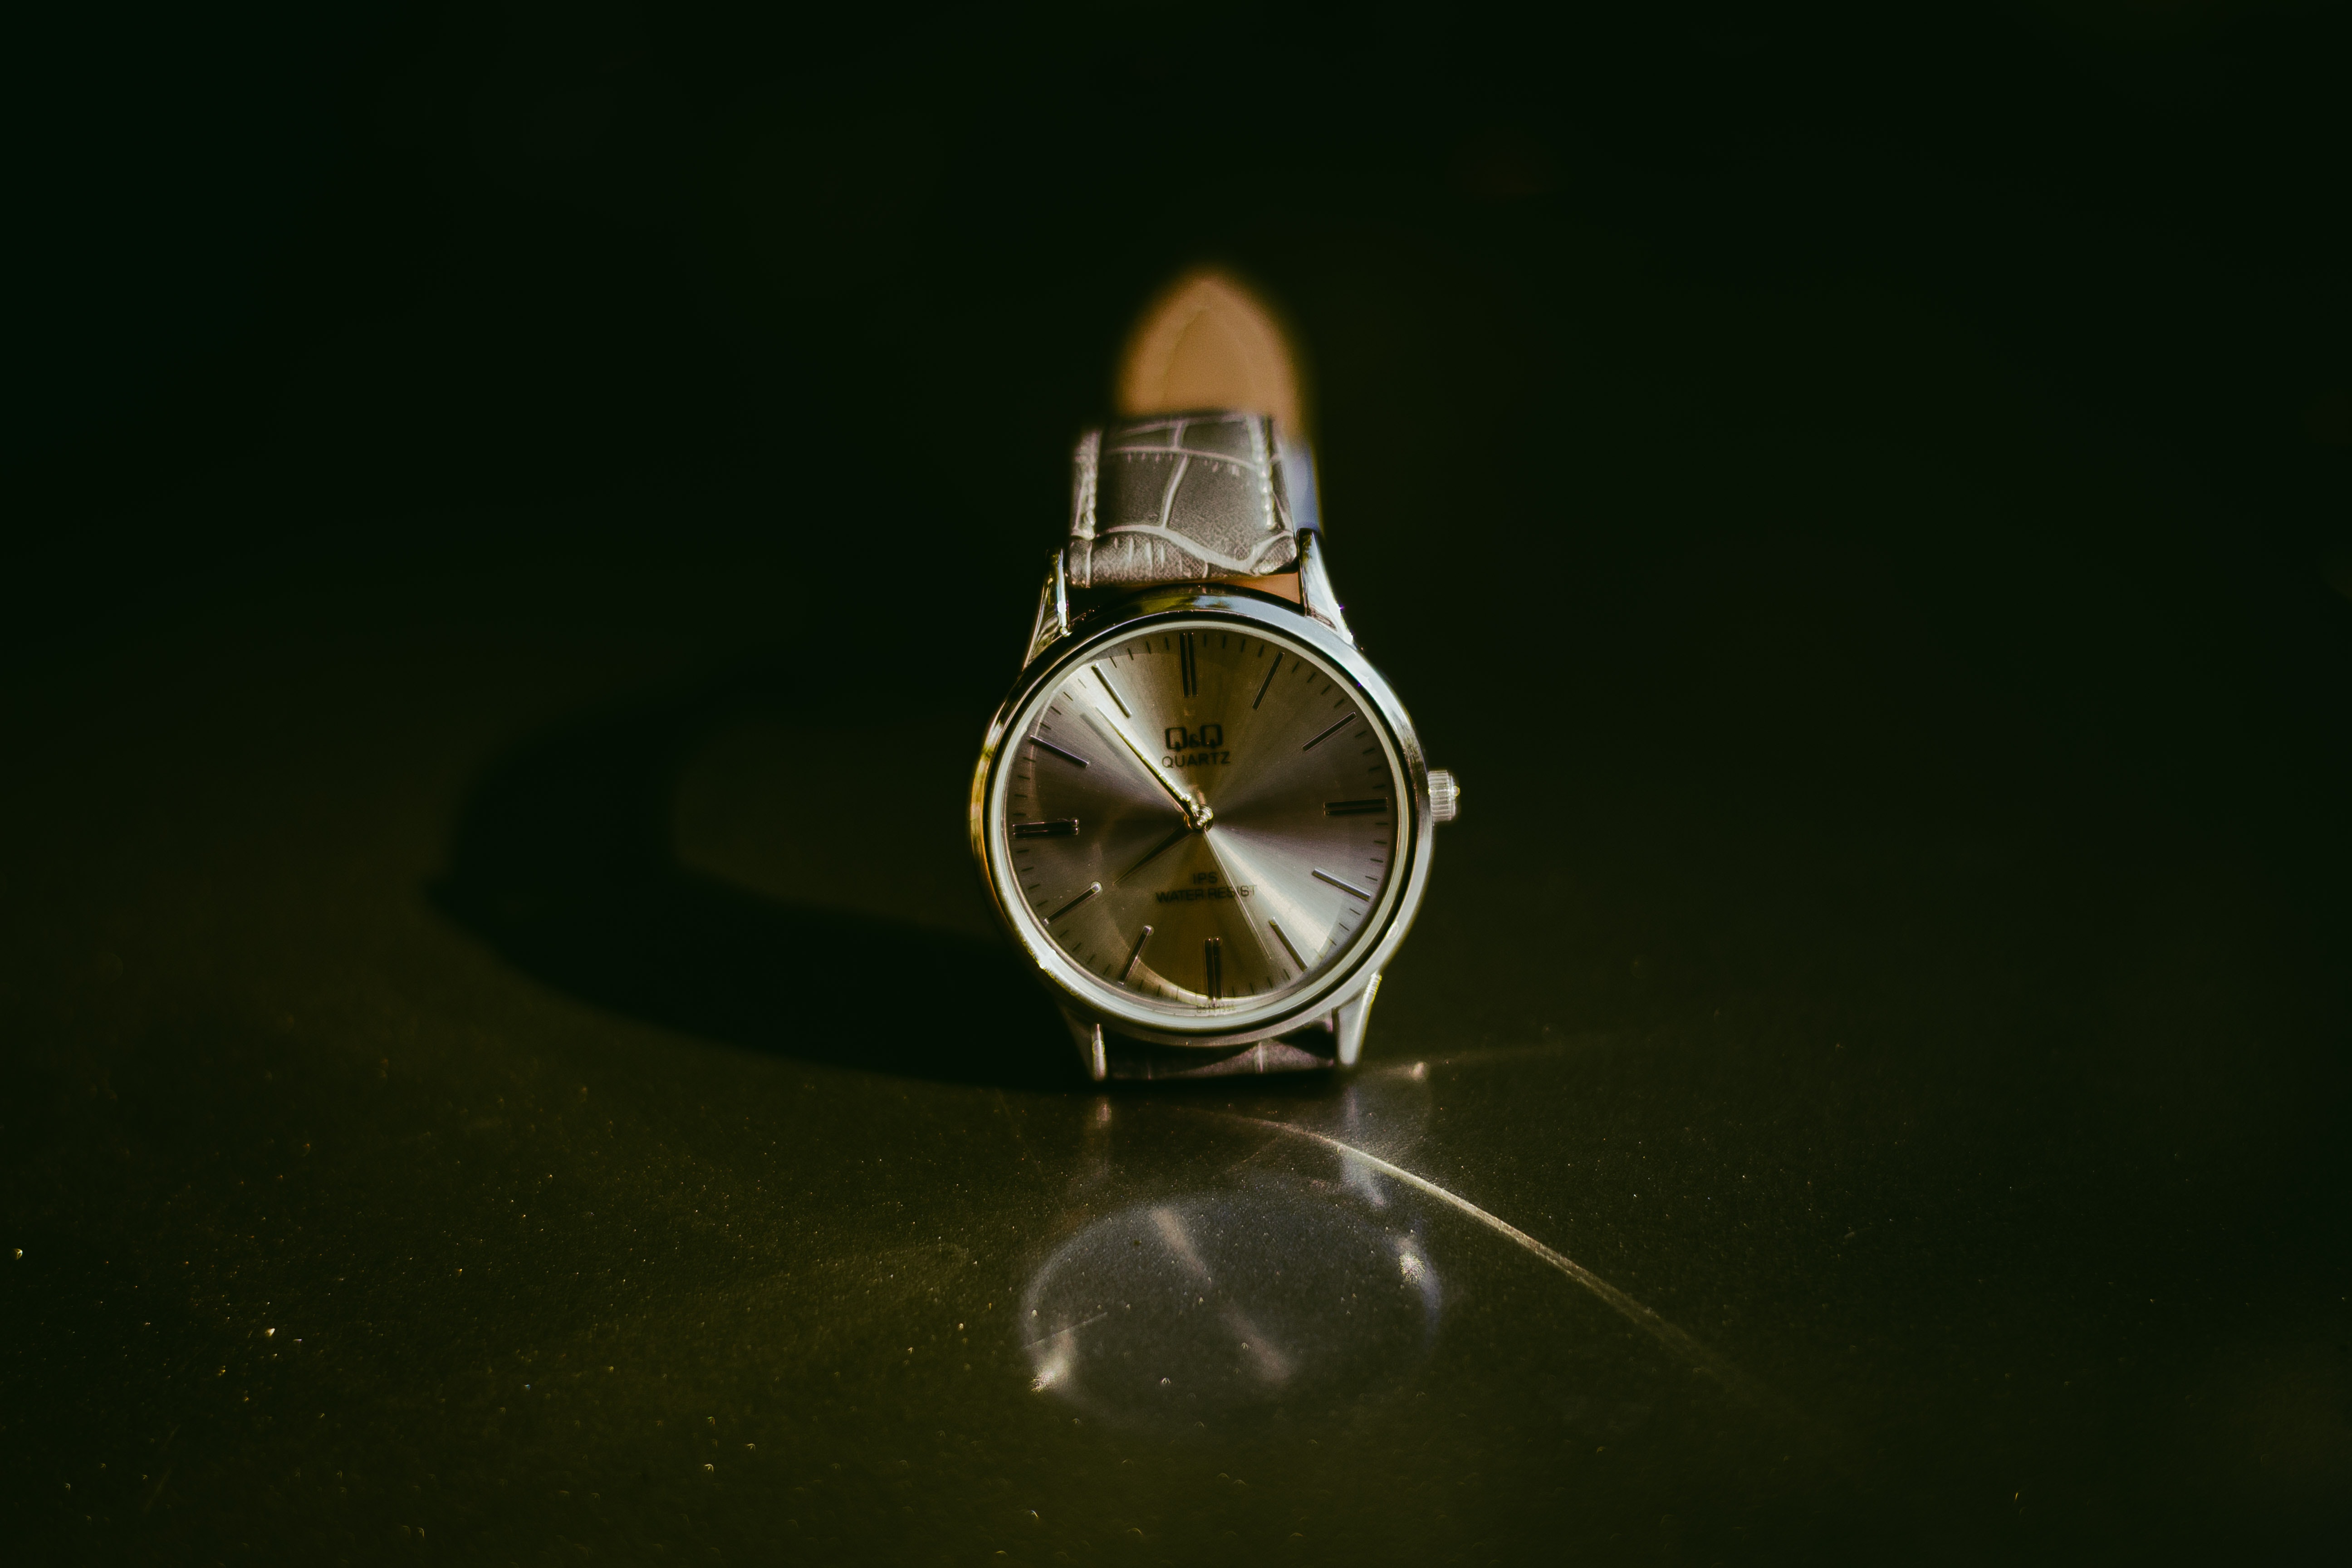
watch, macro photography, close up, photography, ring, silver, metal, still life photography, font